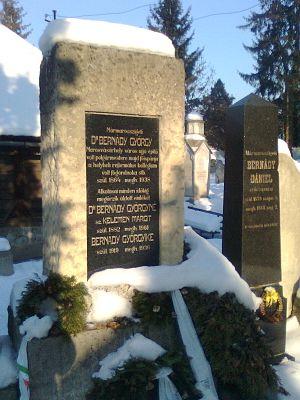
György Bernády, né le 10 avril 1864 à Bethlen et mort le 22 octobre 1938 à Târgu Mureș, est un homme politique hongrois de Transylvanie. Il fut notamment bourgmestre à deux reprises de Marosvásárhely, devenue Târgu Mureș après le traité de Trianon en 1920. Il est associé à l'important développement économique et culturel de la ville à cette époque.